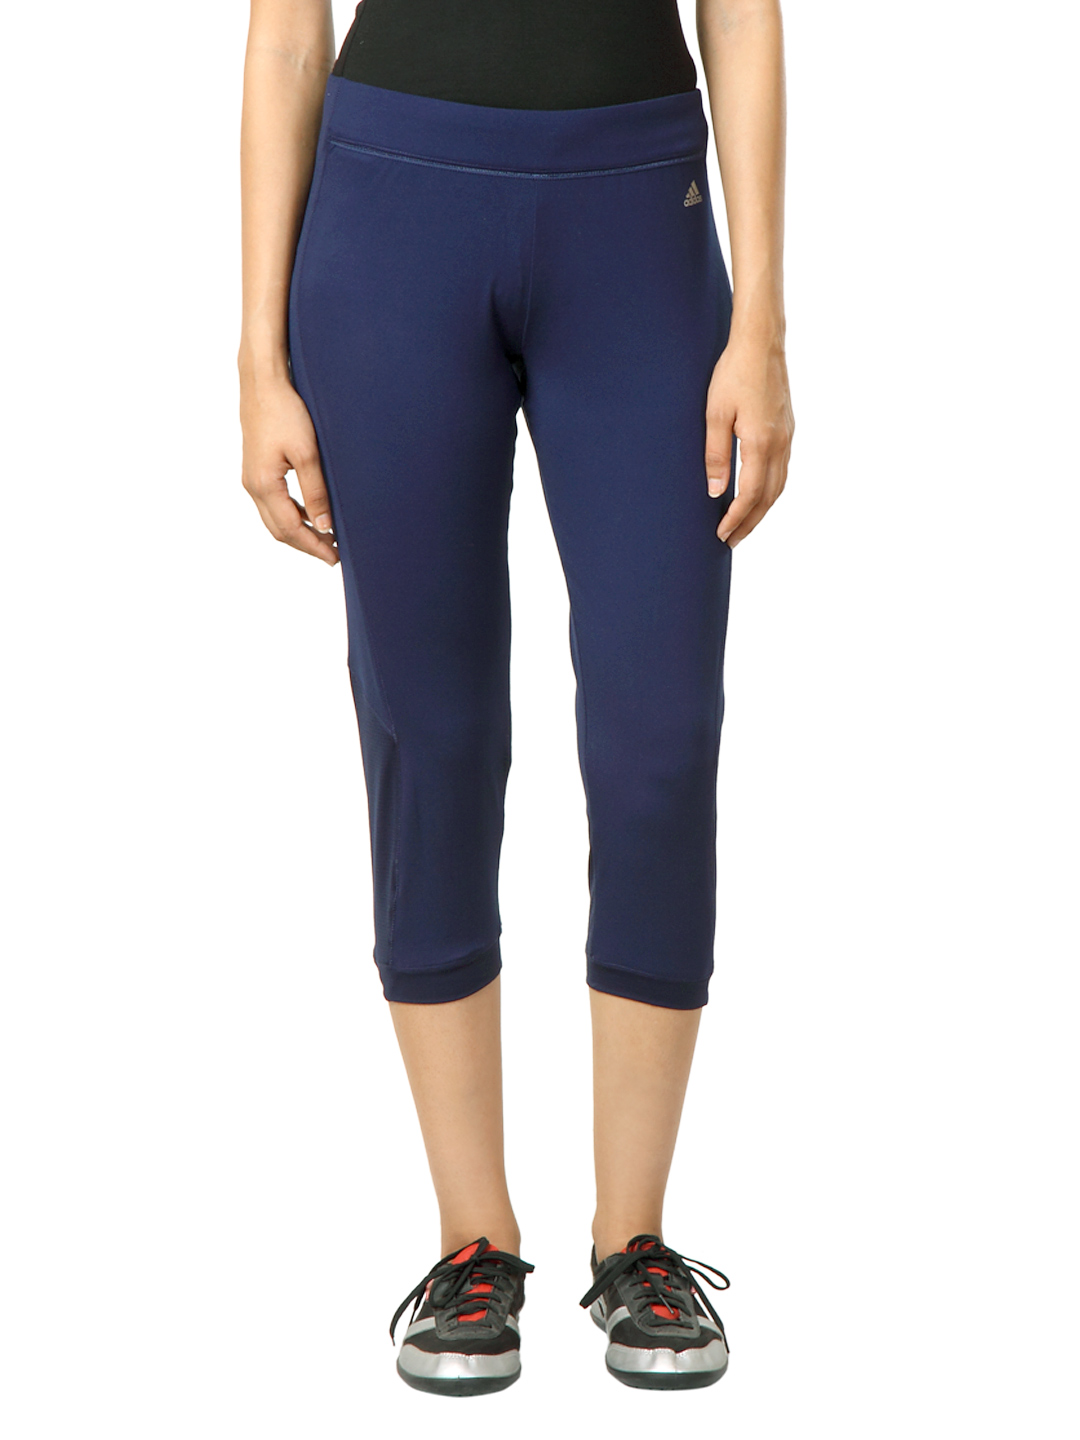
ADIDAS Women Navy Blue Tights
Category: Apparel / Bottomwear / Tights
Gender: Women
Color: Navy Blue
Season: Summer 2012
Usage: Casual